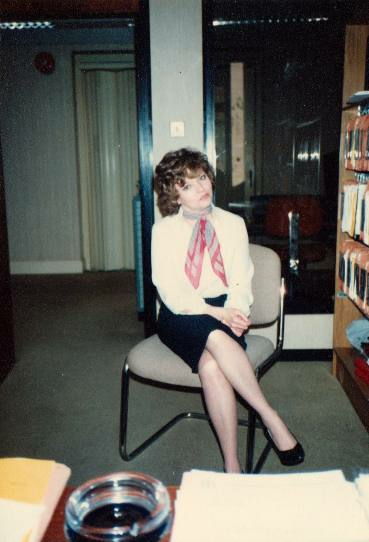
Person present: Yes